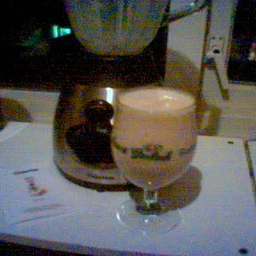
a glass of juice besides a fruit blender
A blender and a cup of drink on a counter.
A drink  in a decorated glass sitting next to a blender.
The drink is left out by the blender.
a table with a blender and a glass on it